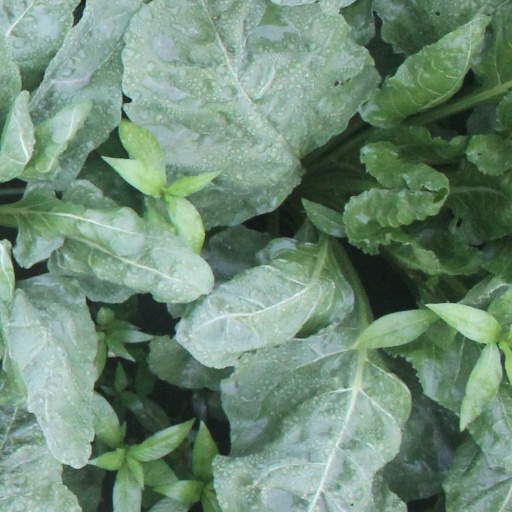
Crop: sugar beet